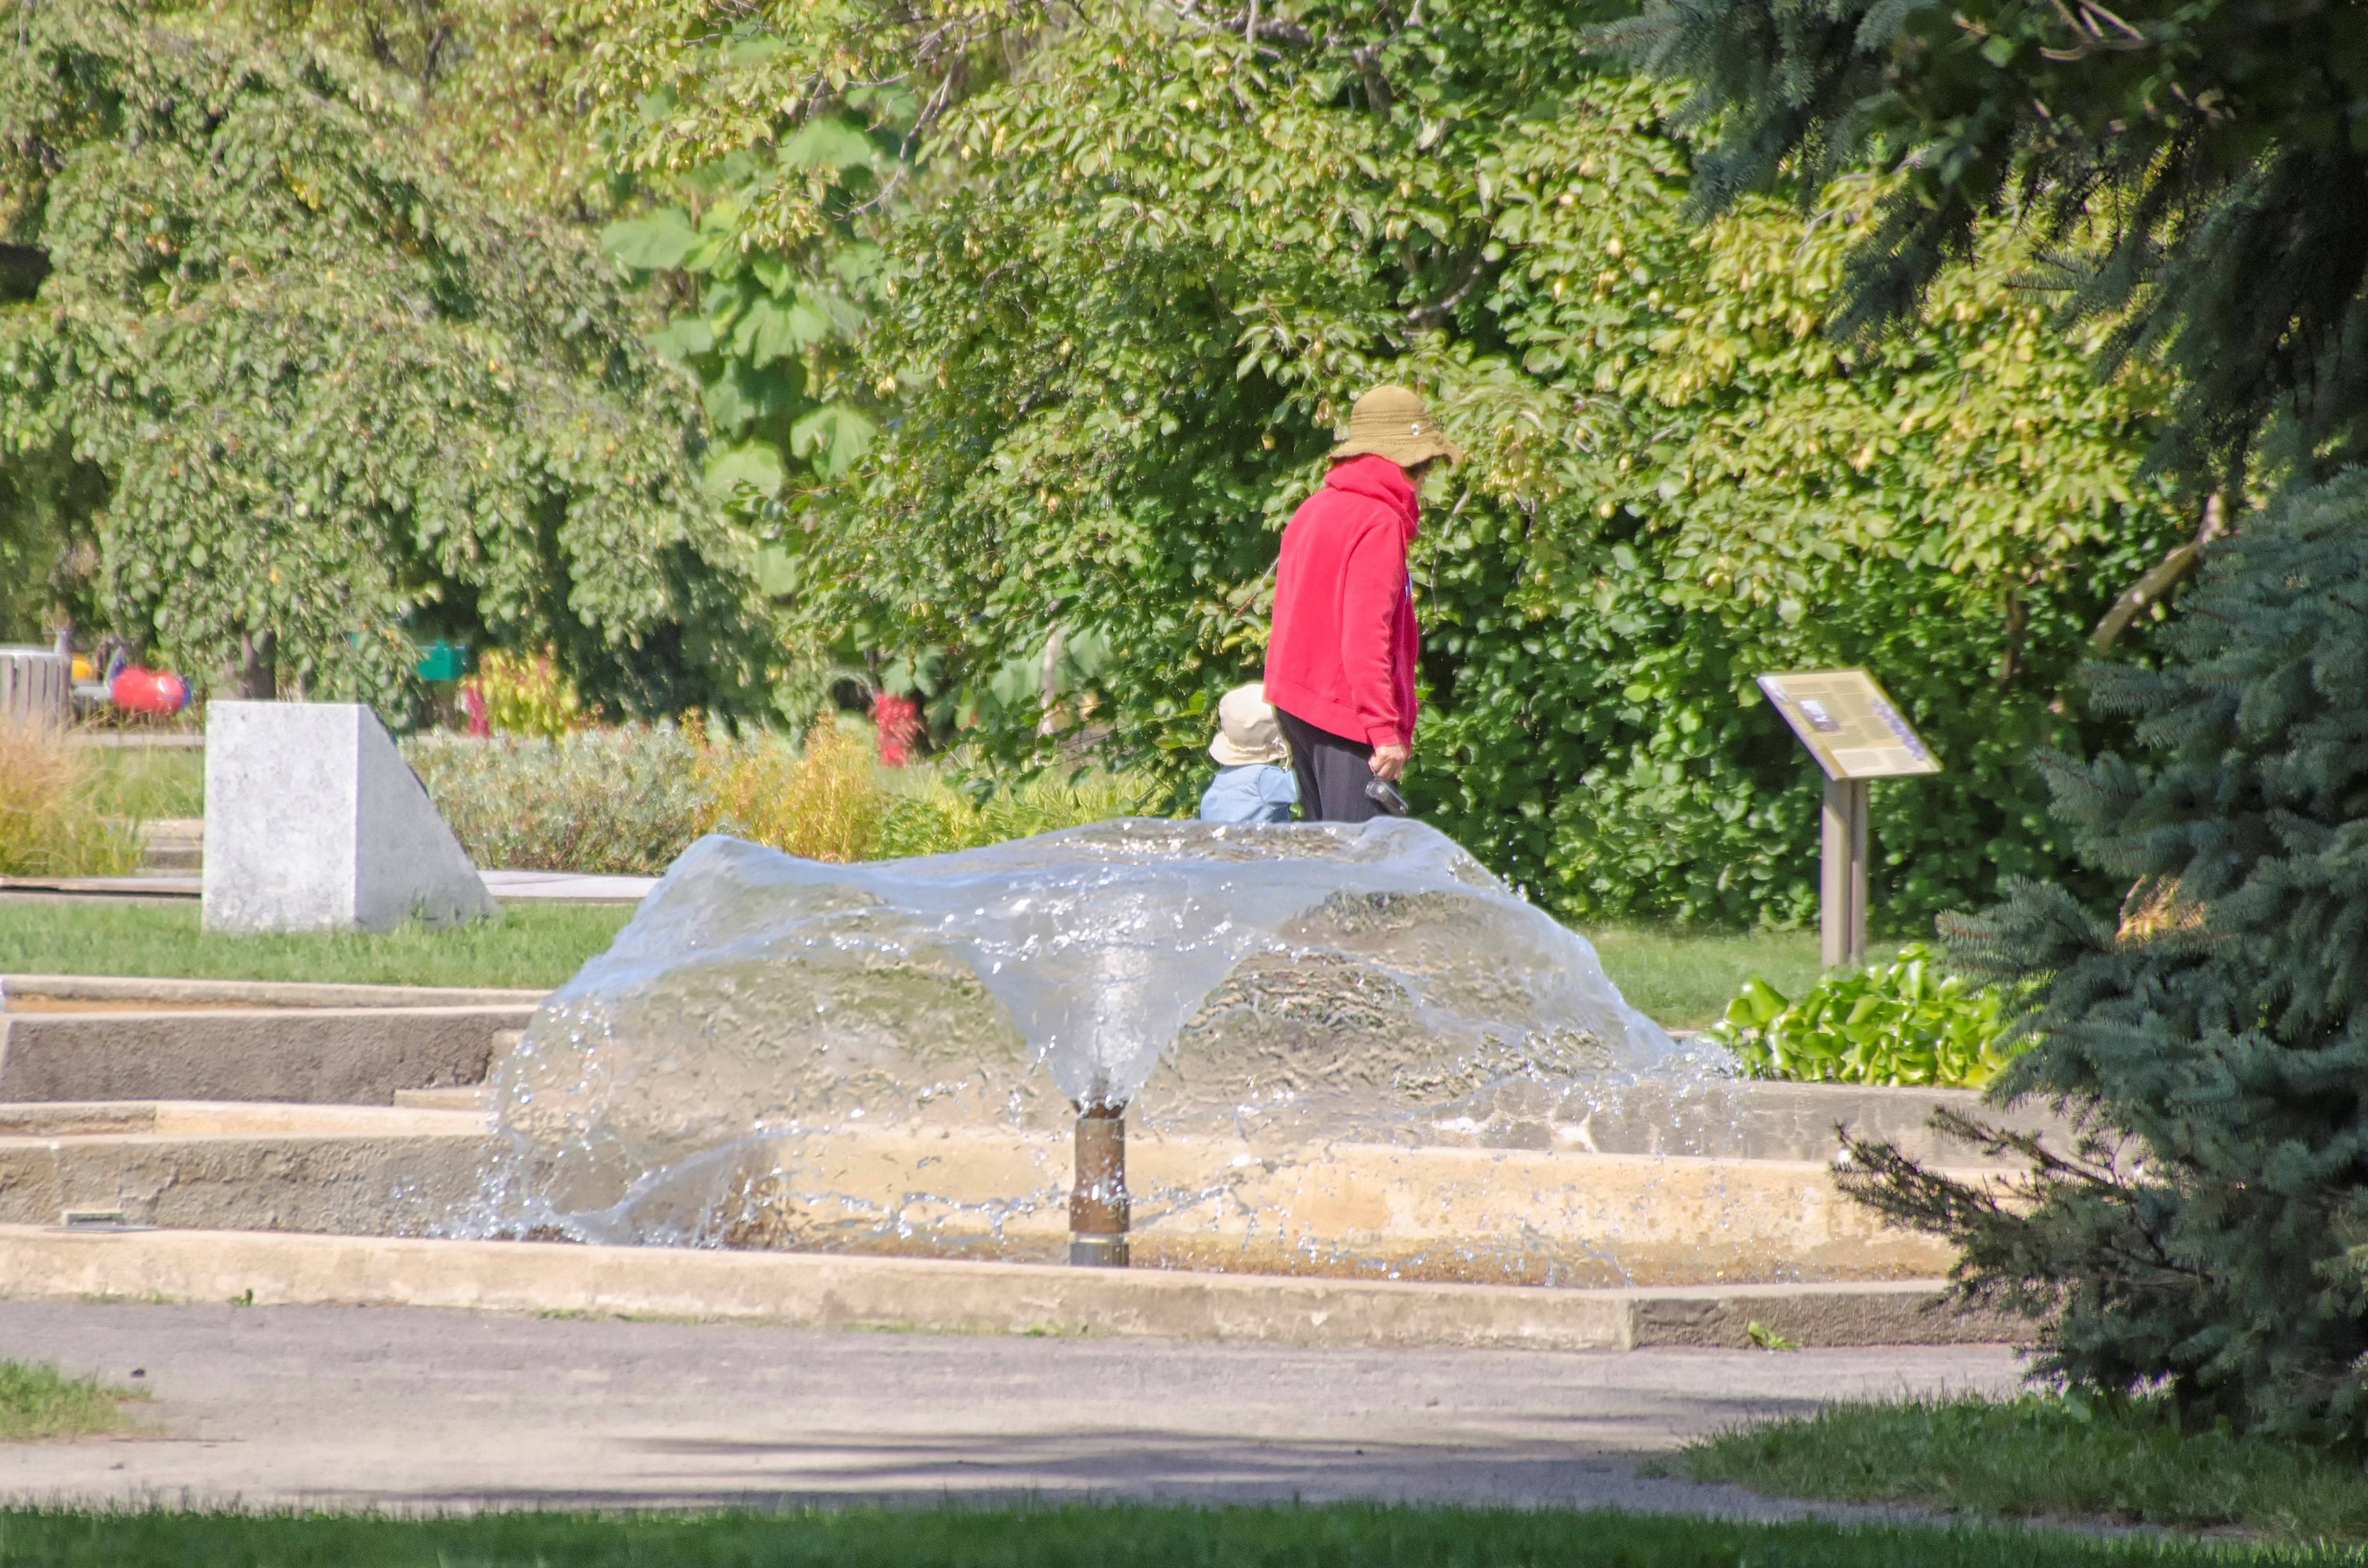
lawn, city, monument, garden, memorial, de, of, canada, quebec, montreal, water feature, ville